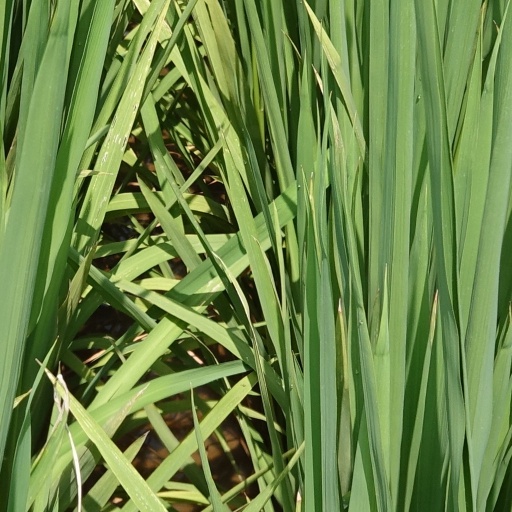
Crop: rice